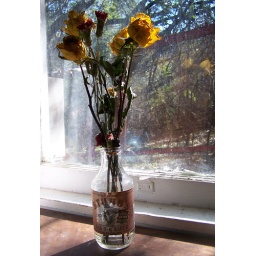
I keep my flowers in a Stubb's Bar-b-q sauce bottle